Lombe's Mill

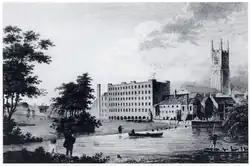
Lombe's Mill, viewed across the River Derwent, 18th century.

Lombe's Mill was the first successful silk throwing mill in Britain. It was built on an island on the River Derwent in Derby. It was built after John Lombe visited Piedmont in 1717 and returned to England with details of the Italian silk throwing machines – the "filatoio" and the "torcitoio" – and some Italian craftsmen. The architect was George Sorocold. At its height, the mill employed some 300 people.